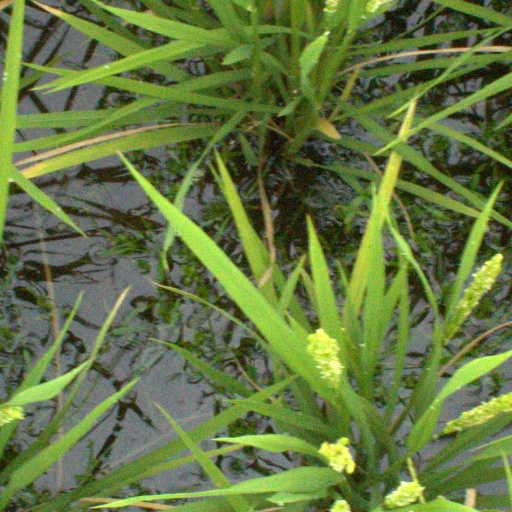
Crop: rice